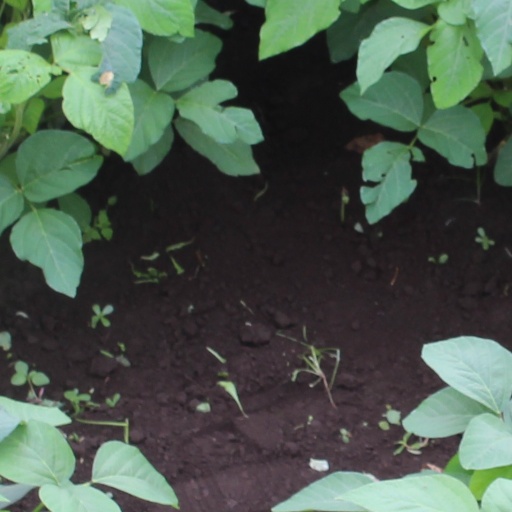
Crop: soybean